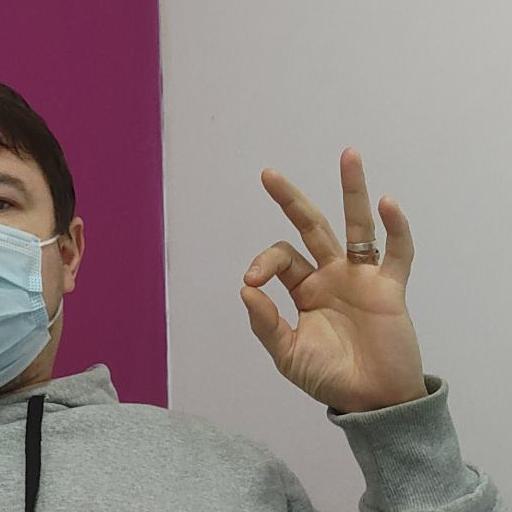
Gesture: ok